Mònica Bonell Tuset

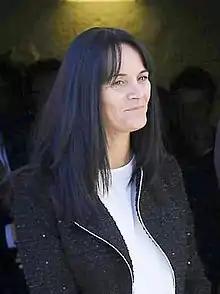

Mònica Bonell Tuset (born 7 August 1971) is a Democratic politician from Andorra. She worked in the tourism industry. She was second deputy mayor of the city of Canillo for eight years, and Deputy General Syndic of the General Council of Andorra for a further eight years. From 2023 she is the Andorran Minister of Culture, Youth and Sports.